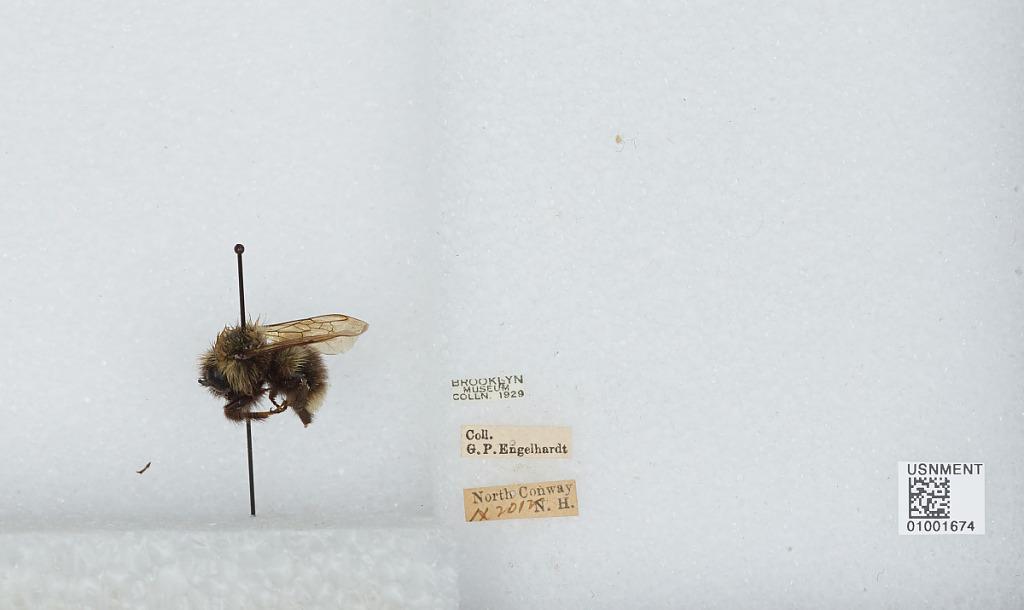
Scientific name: Bombus (Fervidobombus) fervidus fervidus (Fabricius)
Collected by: G. Engelhardt
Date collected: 1912-9-20
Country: United States
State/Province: New Hampshire
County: Carroll
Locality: North Conway
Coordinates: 44.0531, -71.1281